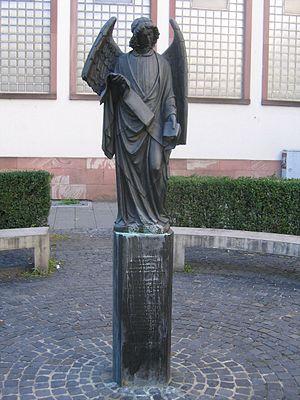
L'Ange de Francfort est un mémorial de la ville de Francfort-sur-le-Main, dans le sud-ouest de l'Allemagne, dédié aux personnes homosexuelles persécutées durant la période nazie puis durant les années 1950 et 1960, en vertu de l'article 175 du code pénal allemand.